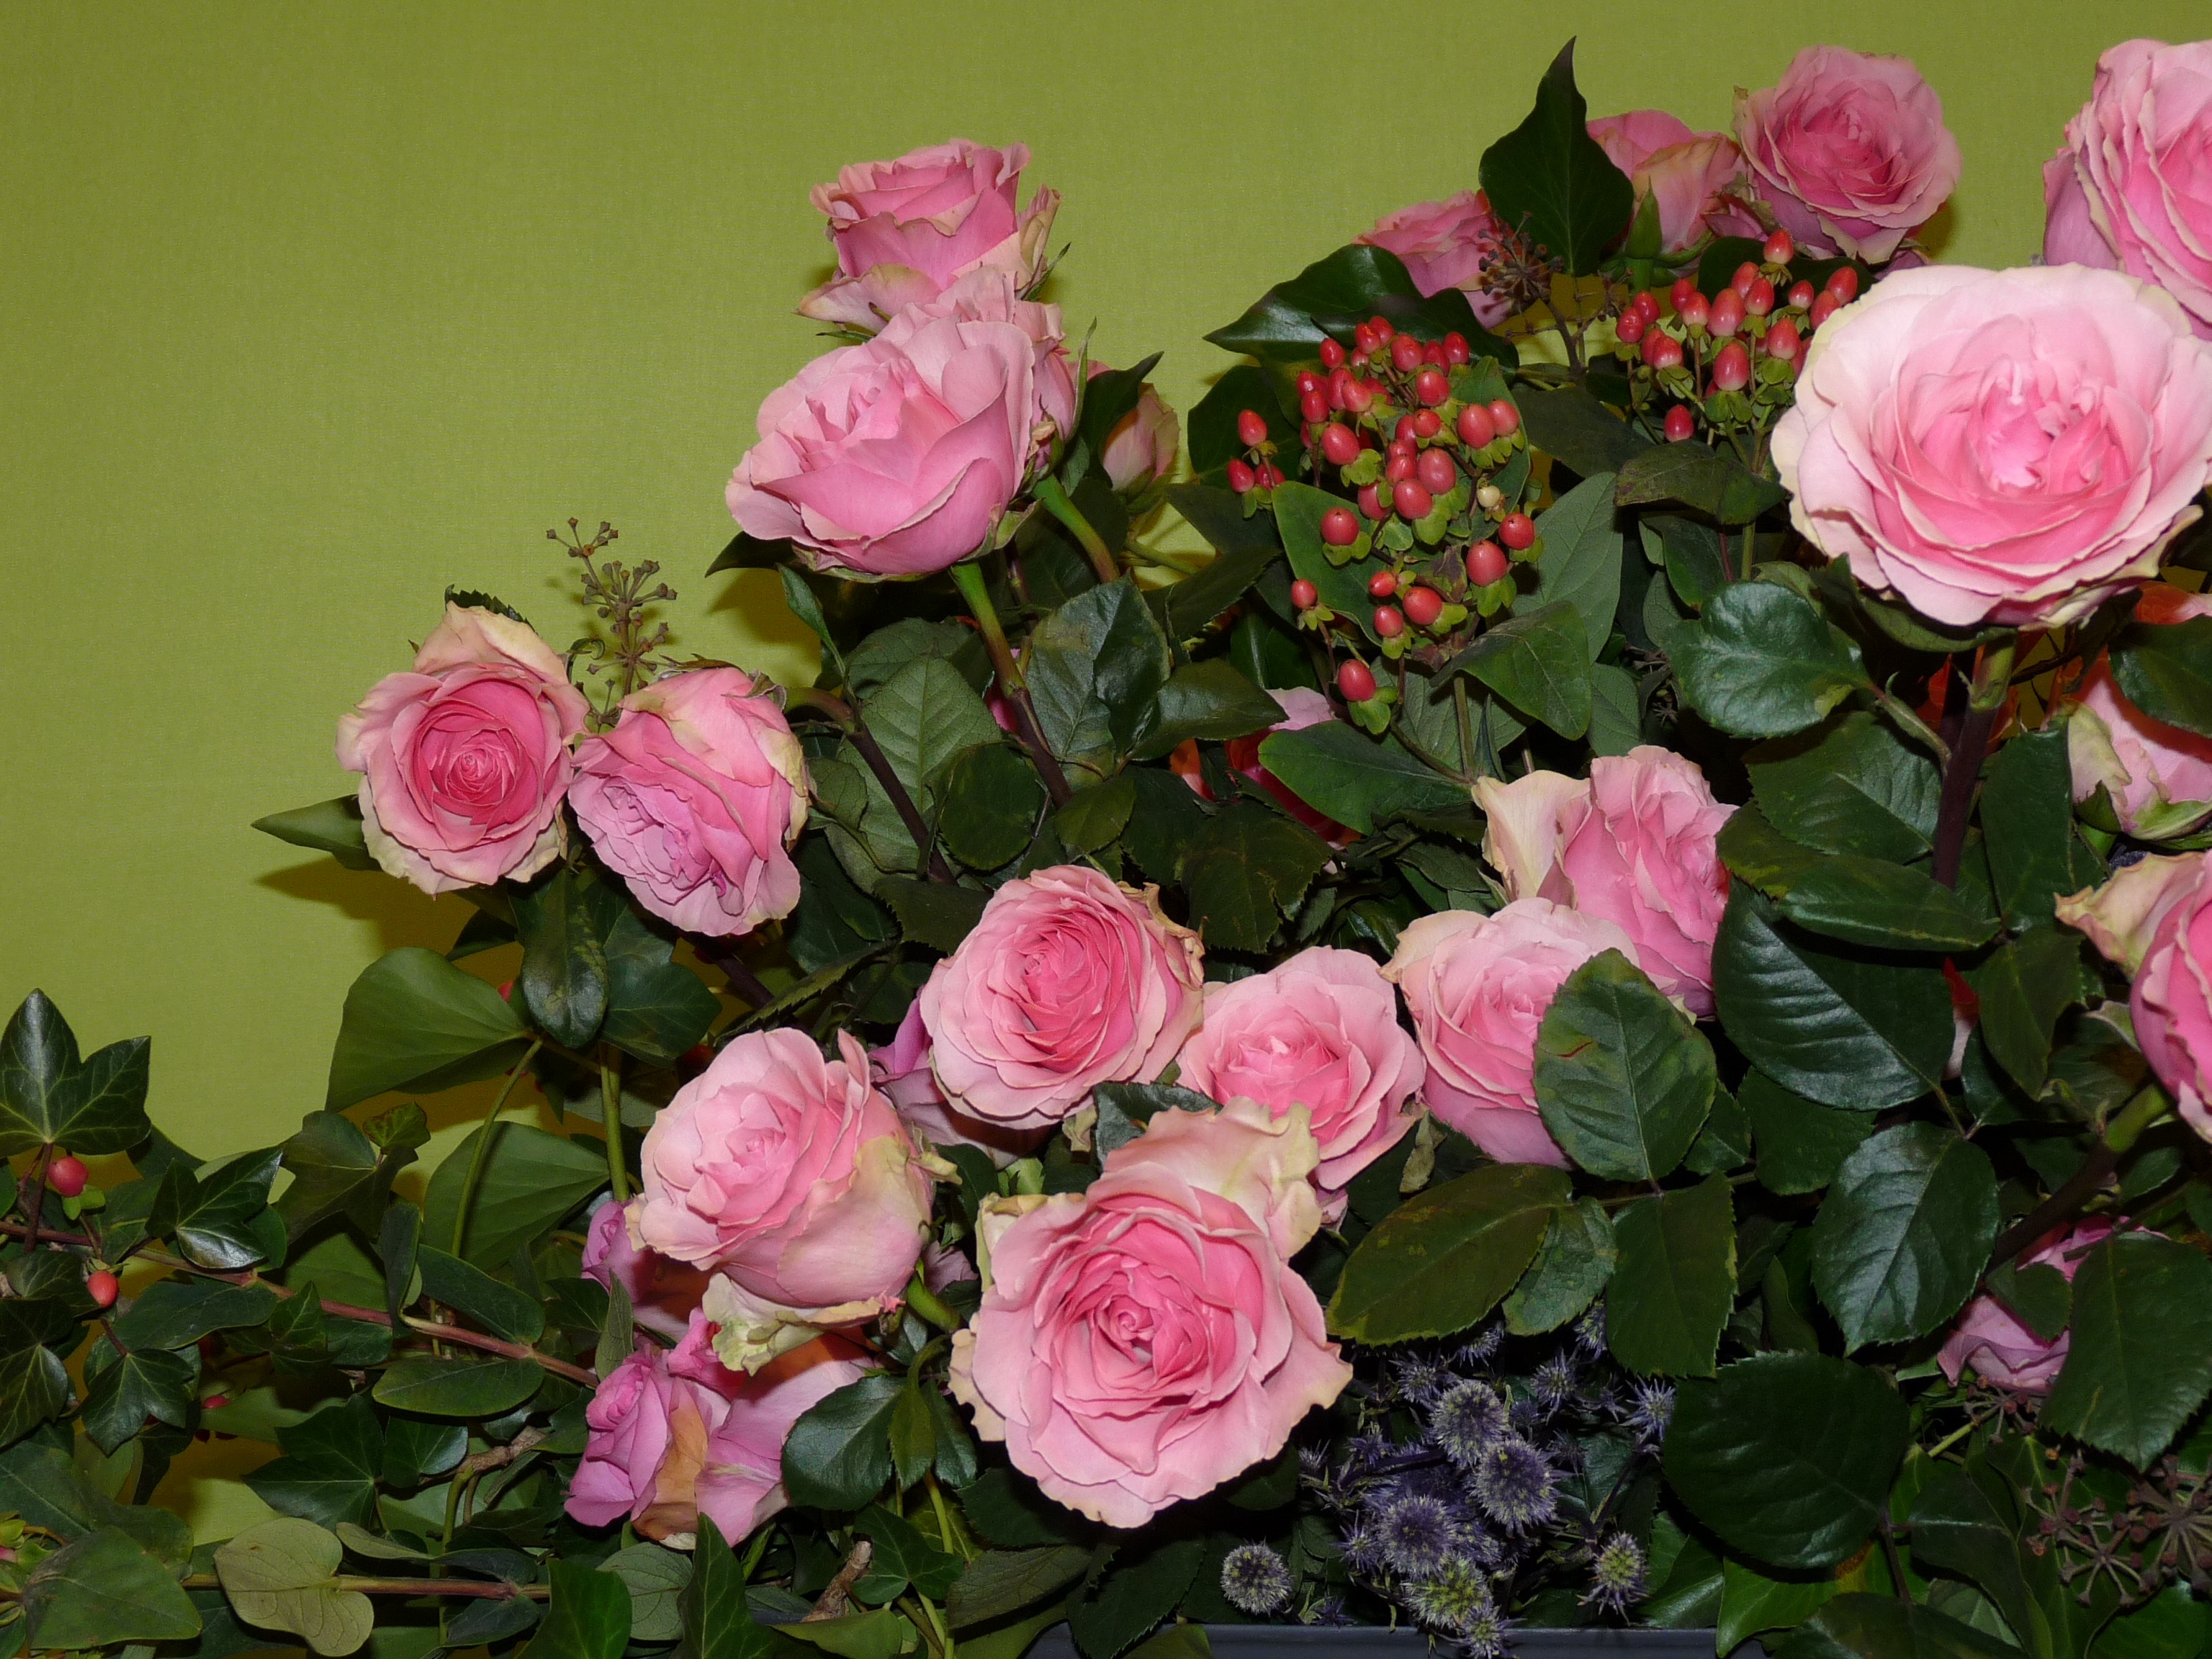
plant, flower, petal, rose, pink, flora, flowers, arrangement, roses, decorative, floristry, floribunda, flowering plant, garden roses, rose family, globe thistle, floristisch, land plant, rosa centifolia, rose order, rosa gallica, rosa wichuraiana